Dark-eyed junco

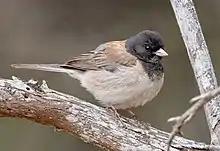
Oregon/brown-backed group dark-eyed junco (may be any one of eight subspecies)

This subspecies has a medium-gray head, breast, and upperparts with white wing bars. Females are washed brownish. It has more white in the tail than the other 14 subspecies. It is a common endemic breeder in the Black Hills of South Dakota, Wyoming, Nebraska, and Montana, and winters south to northeastern New Mexico.